Gorakhnath

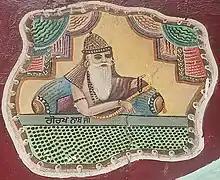

The Nath existed before Gorakhnath, however the writings and works attributed to Gorakhnath are an important part of the Nath Jogi/Yogi heritage. It has been purported that Gorakhnath wrote the first books on Laya yoga. In India there are many caves, many with temples built over them, where it is said that Gorakhnath spent time in meditation. According to Bhagawan Nityananda, the samadhi shrine (tomb) of Gorakhnath is at Nath Mandir near the Vajreshwari temple about one kilometre from Ganeshpuri, Maharashtra, India. Legends state that Gorakhnath and Matsyendranath did penance in Kadri Temple at Mangalore, Karnataka. They were also instrumental in laying Shivlingam at Kadri and Dharmasthala.